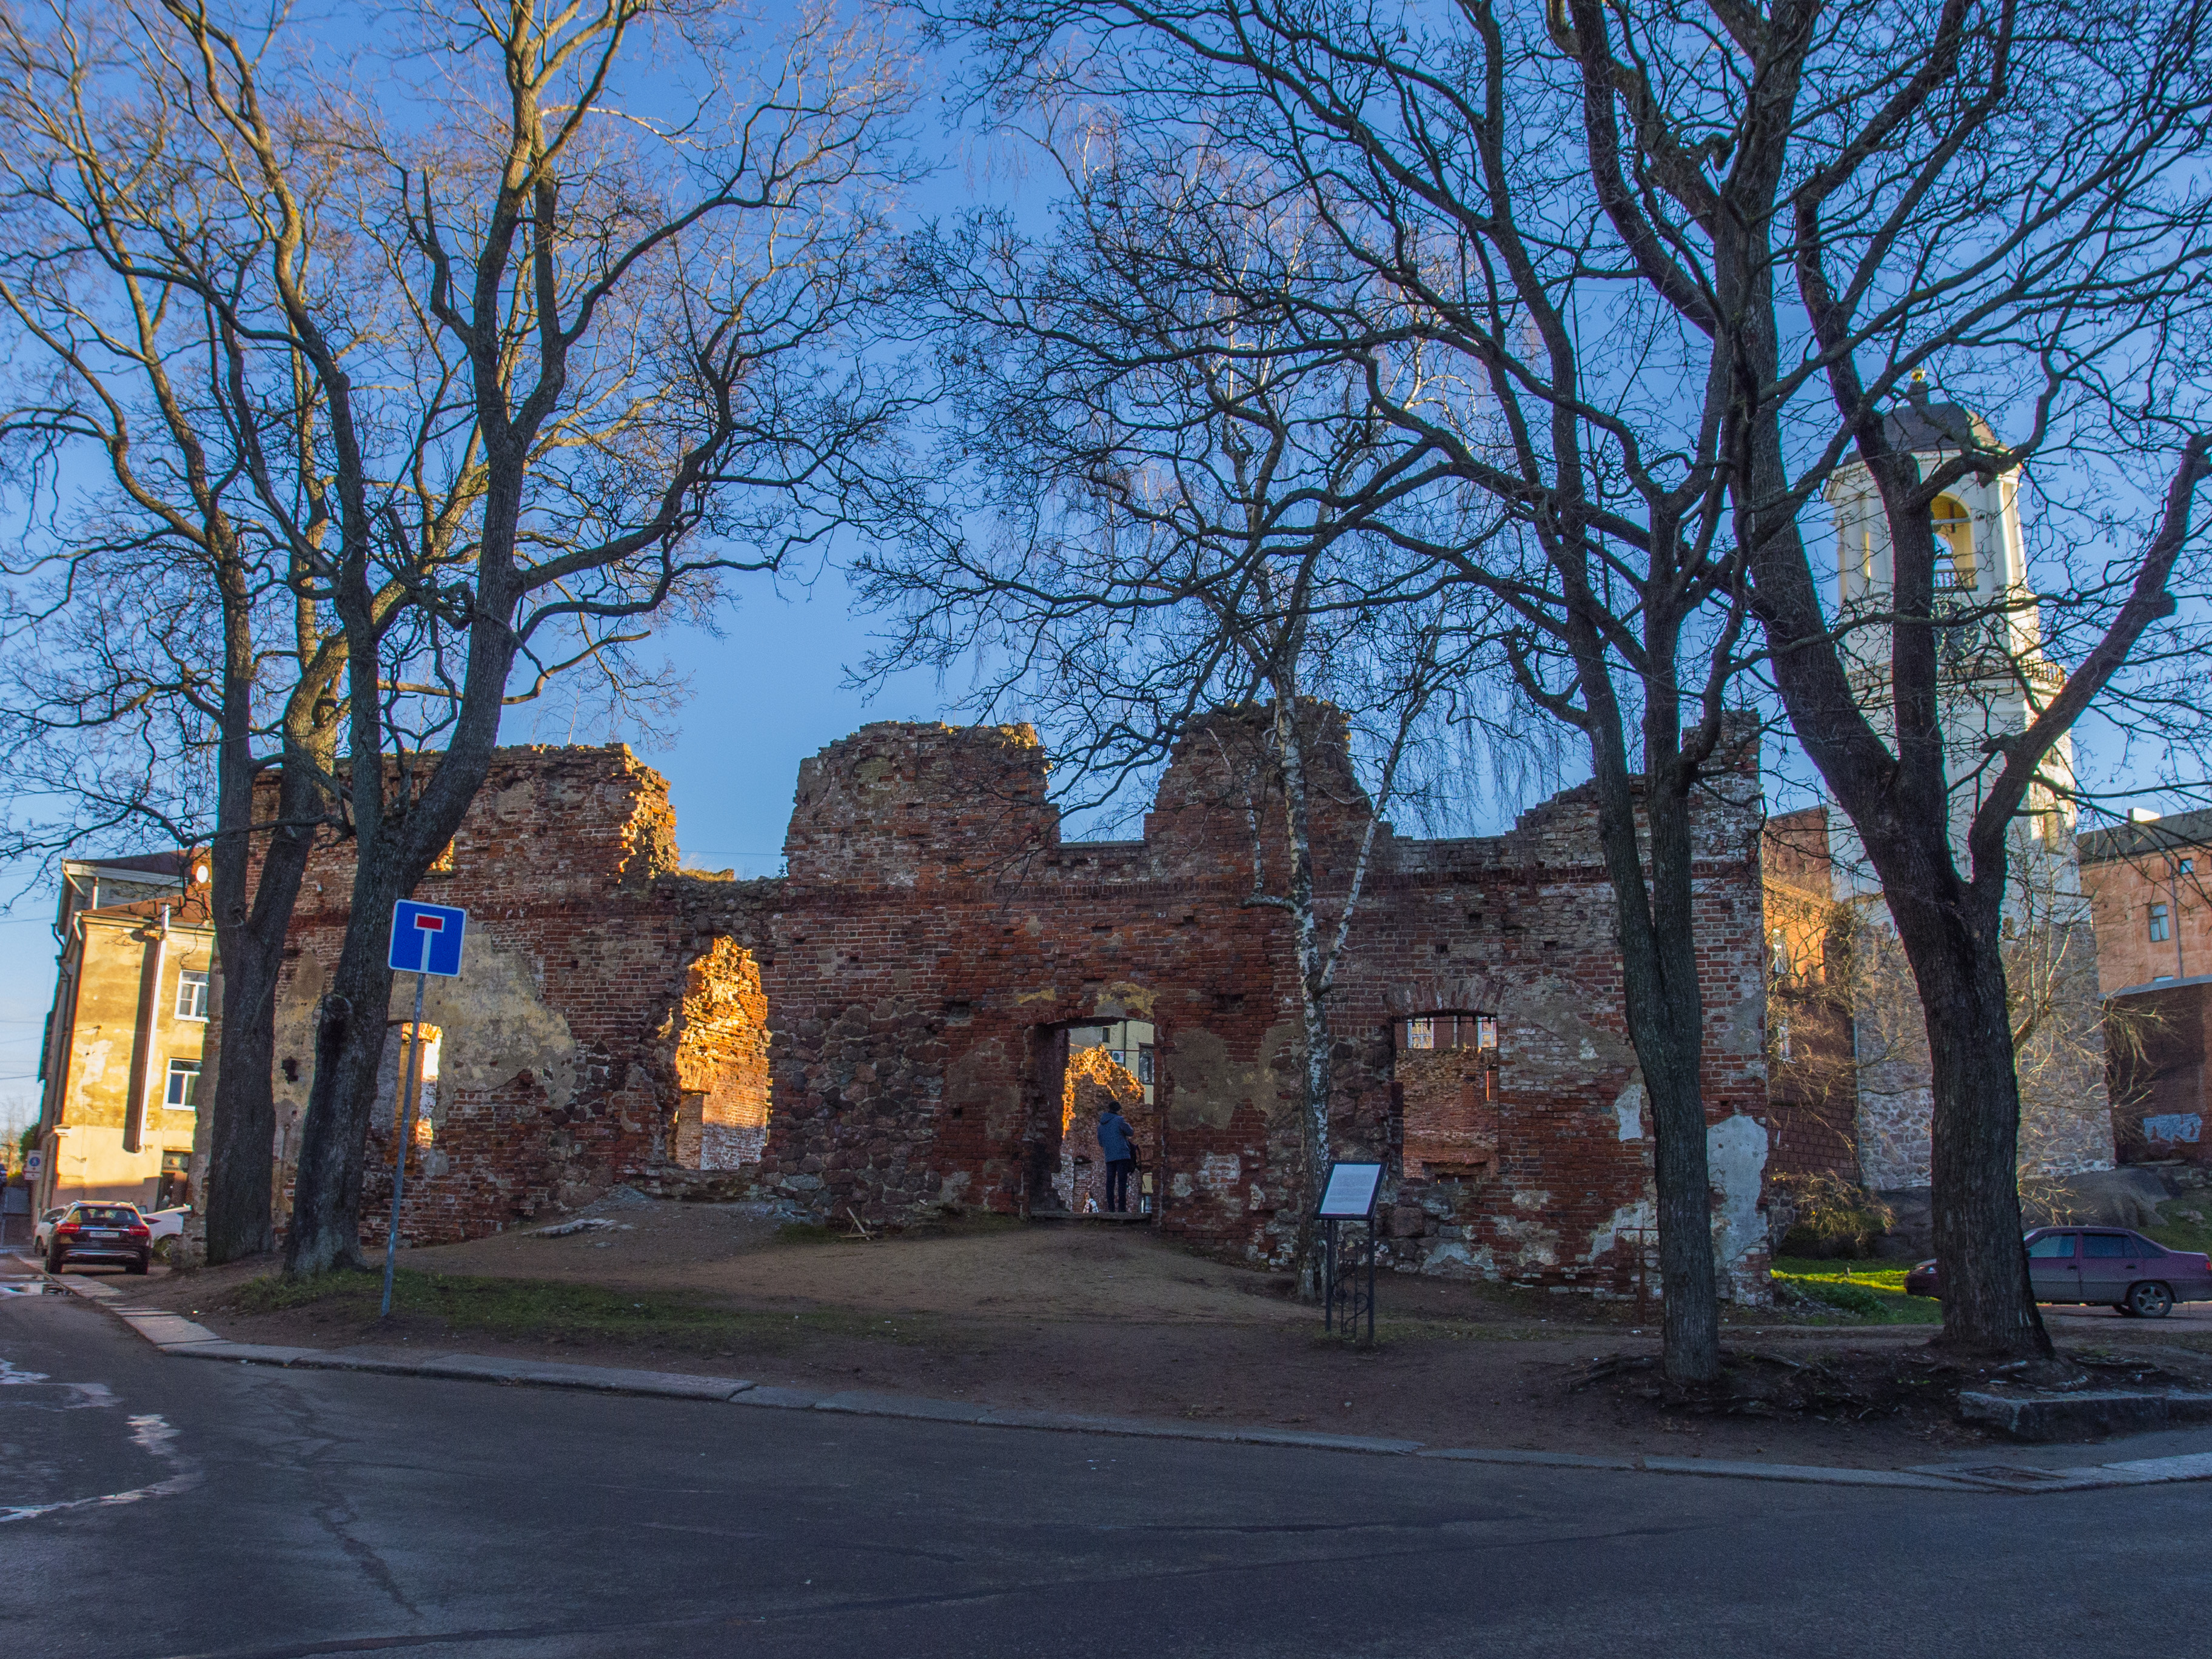
image, town, landmark, tree, sky, wall, architecture, building, house, residential area, neighbourhood, urban area, city, home, road, real estate, street, plant, winter, facade, estate, history, evening